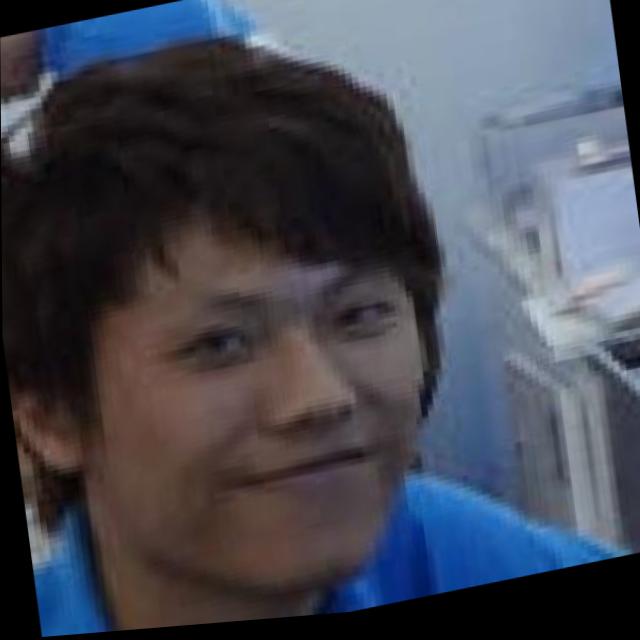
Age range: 21-44